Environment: real
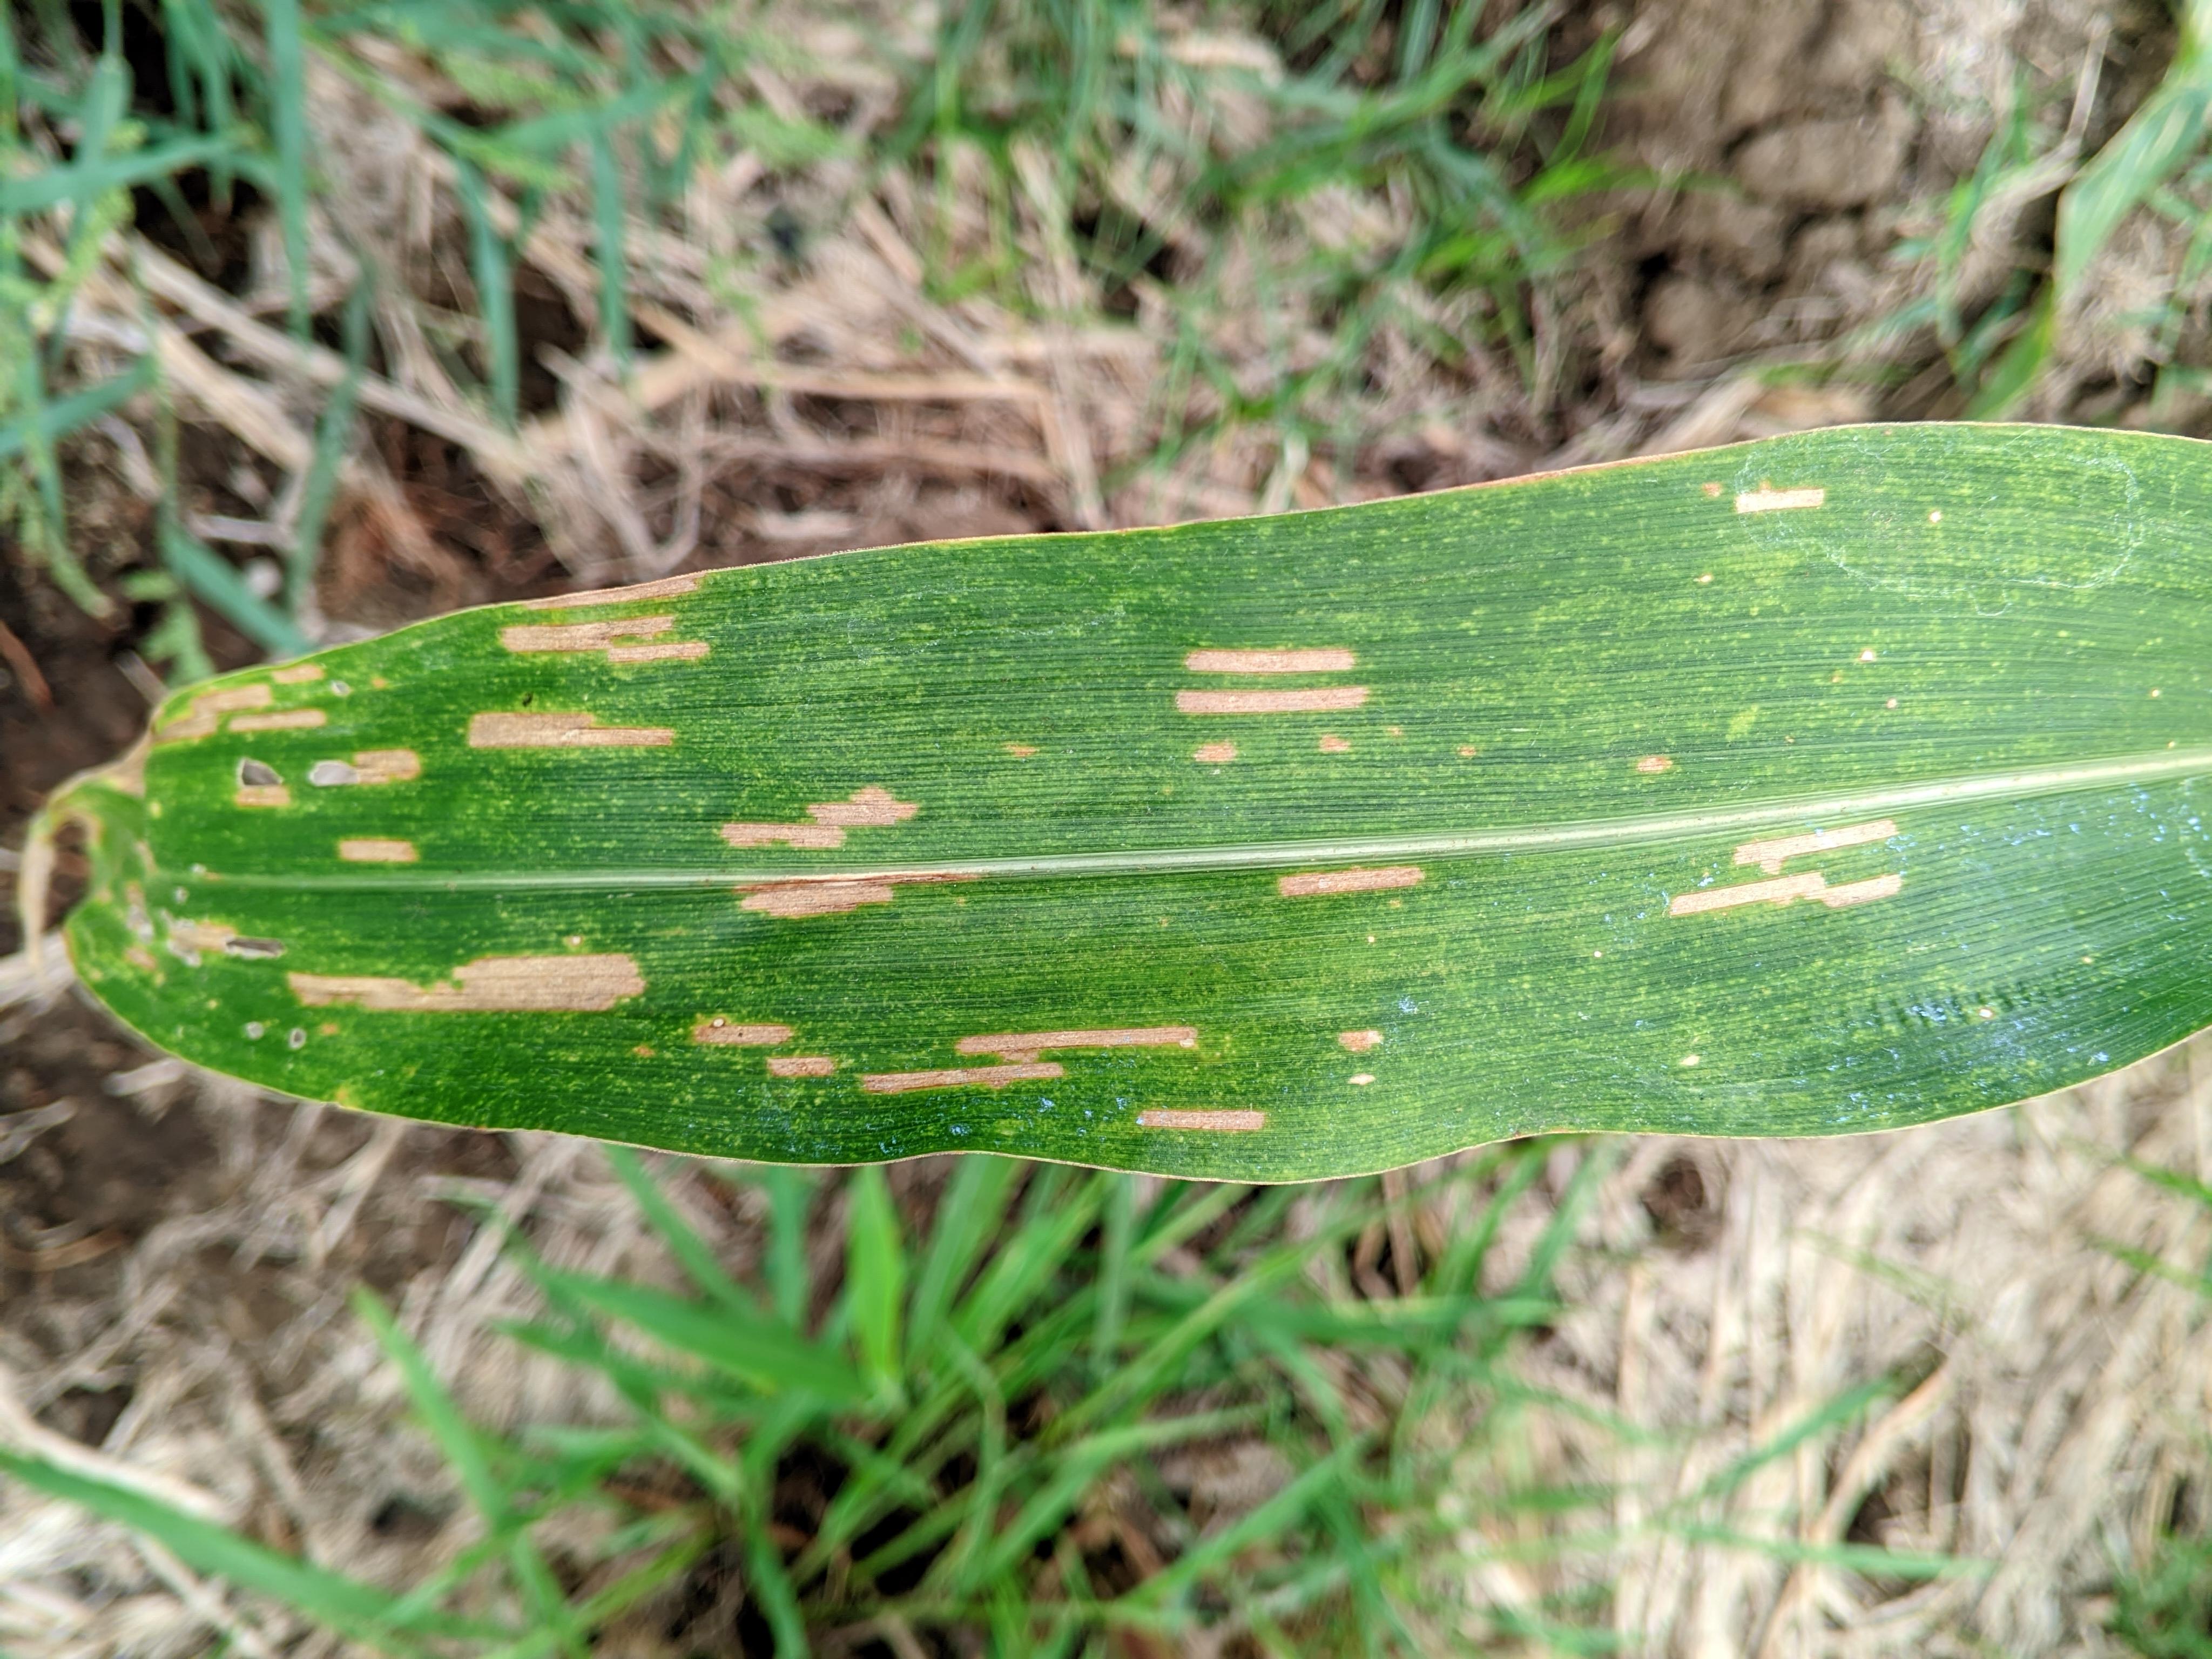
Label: gray_leaf_spot